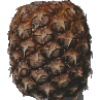
Label: pineapple